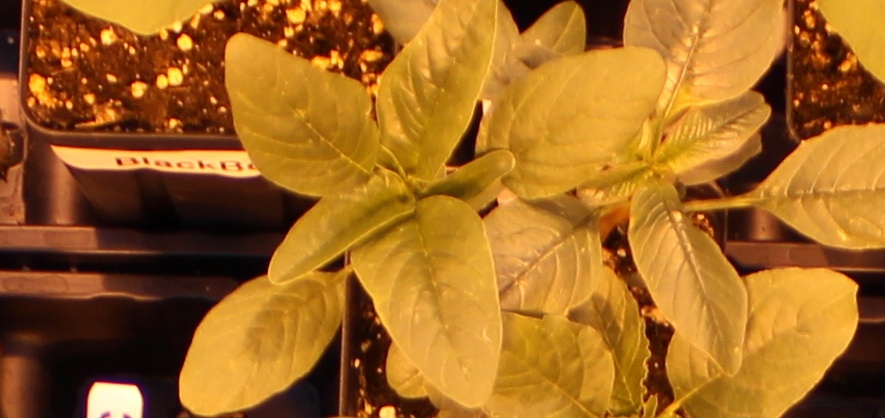
Label: Waterhemp